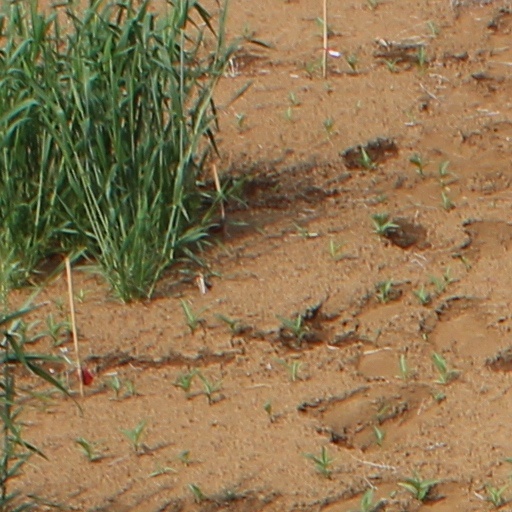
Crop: wheat